Cyphicerini

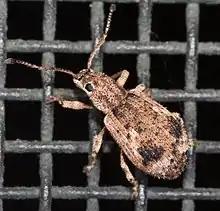
"Pseudoedophrys hilleri"

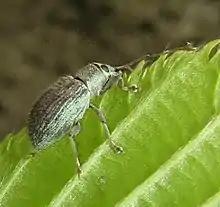
"Cyrtepistomus"

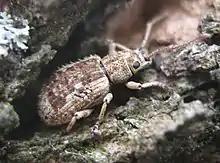
"Pseudoedophrys hilleri"

Cyphicerini is a tribe of oriental broad-nosed weevils in the subfamily of beetles known as Entiminae.